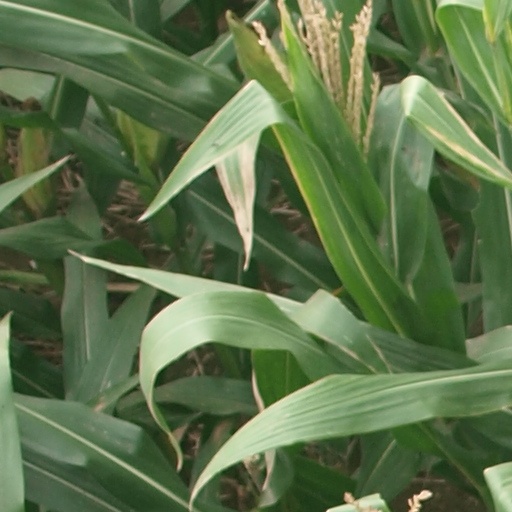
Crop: maize; corn